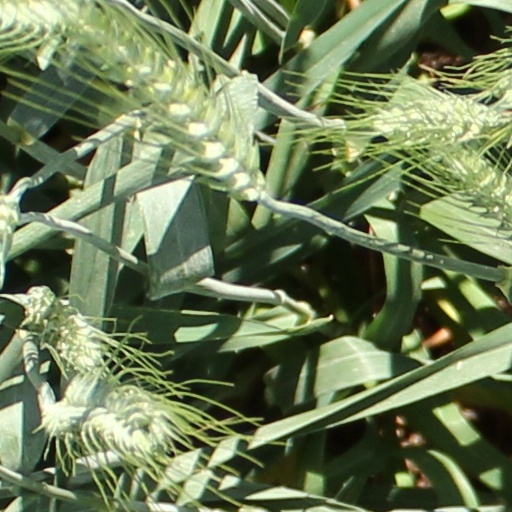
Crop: wheat